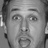
Emotion: surprise